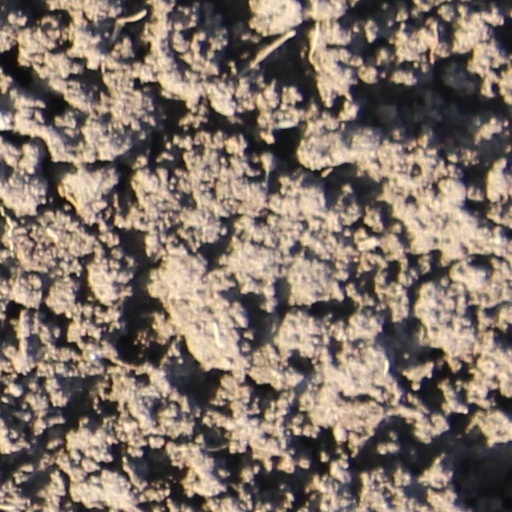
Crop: wheat